2012 IIHF World Championship Division II

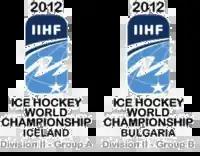

The 2012 IIHF World Championship Division II was an international Ice hockey tournament run by the International Ice Hockey Federation. Group A was contested in Reykjavík, Iceland from April 12–18, 2012 and Group B was contested in Sofia, Bulgaria from April 2–8, 2012.